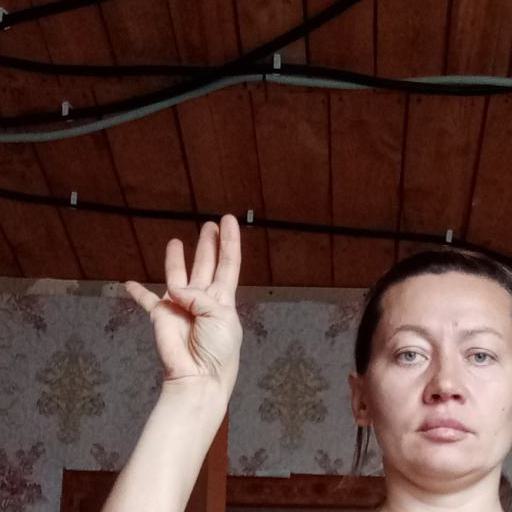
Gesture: four